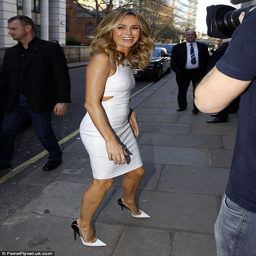
blonde beauty : actor stunned in a white cut - out dress as she arrived for session on sunday